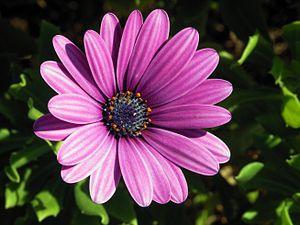
Fleur du genre Osteospermum (Osteospermum barberiae) Português: Flor do género Osteospermum (Osteospermum barberiae) Türkçe: Bodrum papatyası ya da mor papatya adlarıyla bilinen Osteospermum barberiae